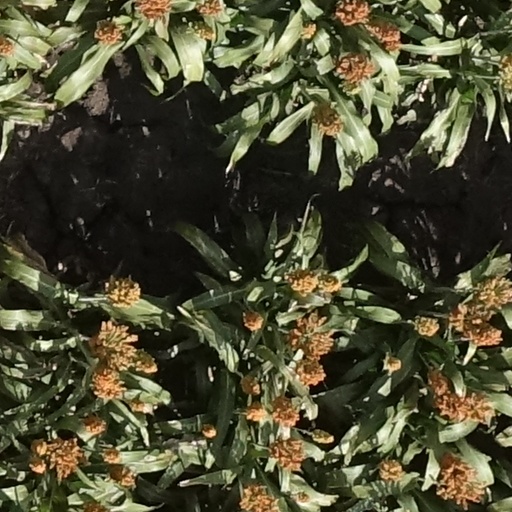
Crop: sorghum